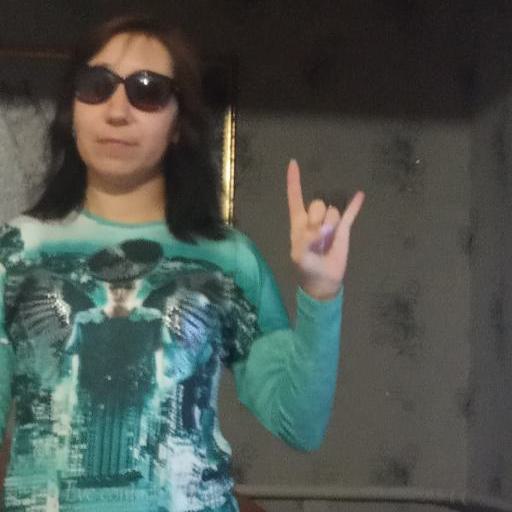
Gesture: rock